Bristol Cars

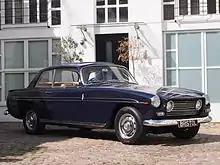
1968 Bristol 410

HJ Aldington, a director of the Bristol Aeroplane Company affiliated AFN (BMW's pre-war concessionaire in the UK), used his British Army connections to visit the bombed BMW factory in Munich several times post-war. In 1945 he took plans for BMW cars back to Britain, and BMW chief engineer, Dr. Fritz Fiedler was also employed. Its first car was the Bristol 400, prototyped in 1946 and introduced at the 1947 Geneva Motor Show. Derived from immediately pre-WW2 BMW products (thanks to a connection to BMW through Frazer Nash), the chassis was based on the BMW 326, the engine on the 328, and the body on the 327. Even a variation on the famous double-kidney BMW grille was retained. Bristol, however, did a thorough examination of the car's handling and ended up with performance "only matched by outright purpose-built competition cars". Seven hundred of the Bristol 400 were built, 17 of which received "handsome" drophead bodywork from Pininfarina.